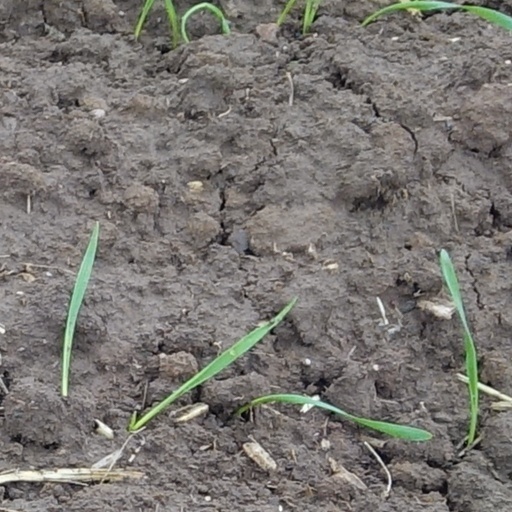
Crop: wheat